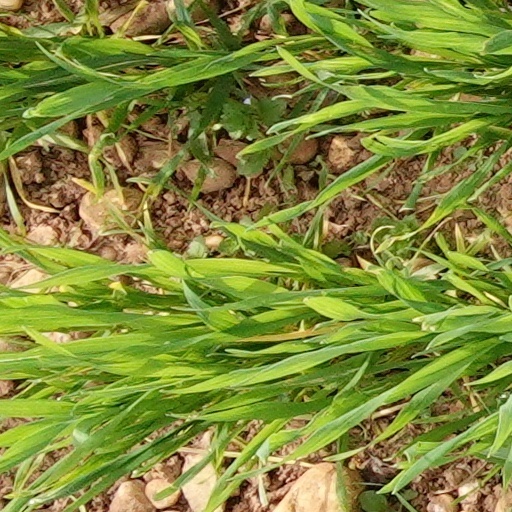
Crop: wheat